Martyn Lancaster

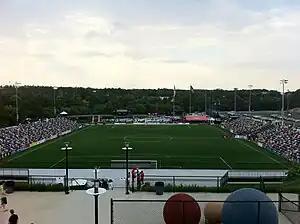
Atlanta Silverbacks Park, where Lancaster played for four years of his career

Lancaster re-signed with former club Atlanta Silverbacks in December 2011. He made the decision to sign after Alex Pineda Chacón was announced as the Atlanta's new head coach, and Pineda Chacón was someone who impressed Lancaster during his first stint with the club when he was assistant coach. He made his second debut for the club on 7 April when he started in the draw with the San Antonio Scorpions, he had a close range header cleared off the line in the game at Atlanta Silverbacks Park. On 16 May, Lancaster was sent off in the defeat against the Puerto Rico Islanders, and at the beginning of June he was sent off again in the win against FC Edmonton. Despite Lancaster playing 25 league games and leading the club in minutes played, Atlanta missed out on the playoffs, finishing seventh place in the league.